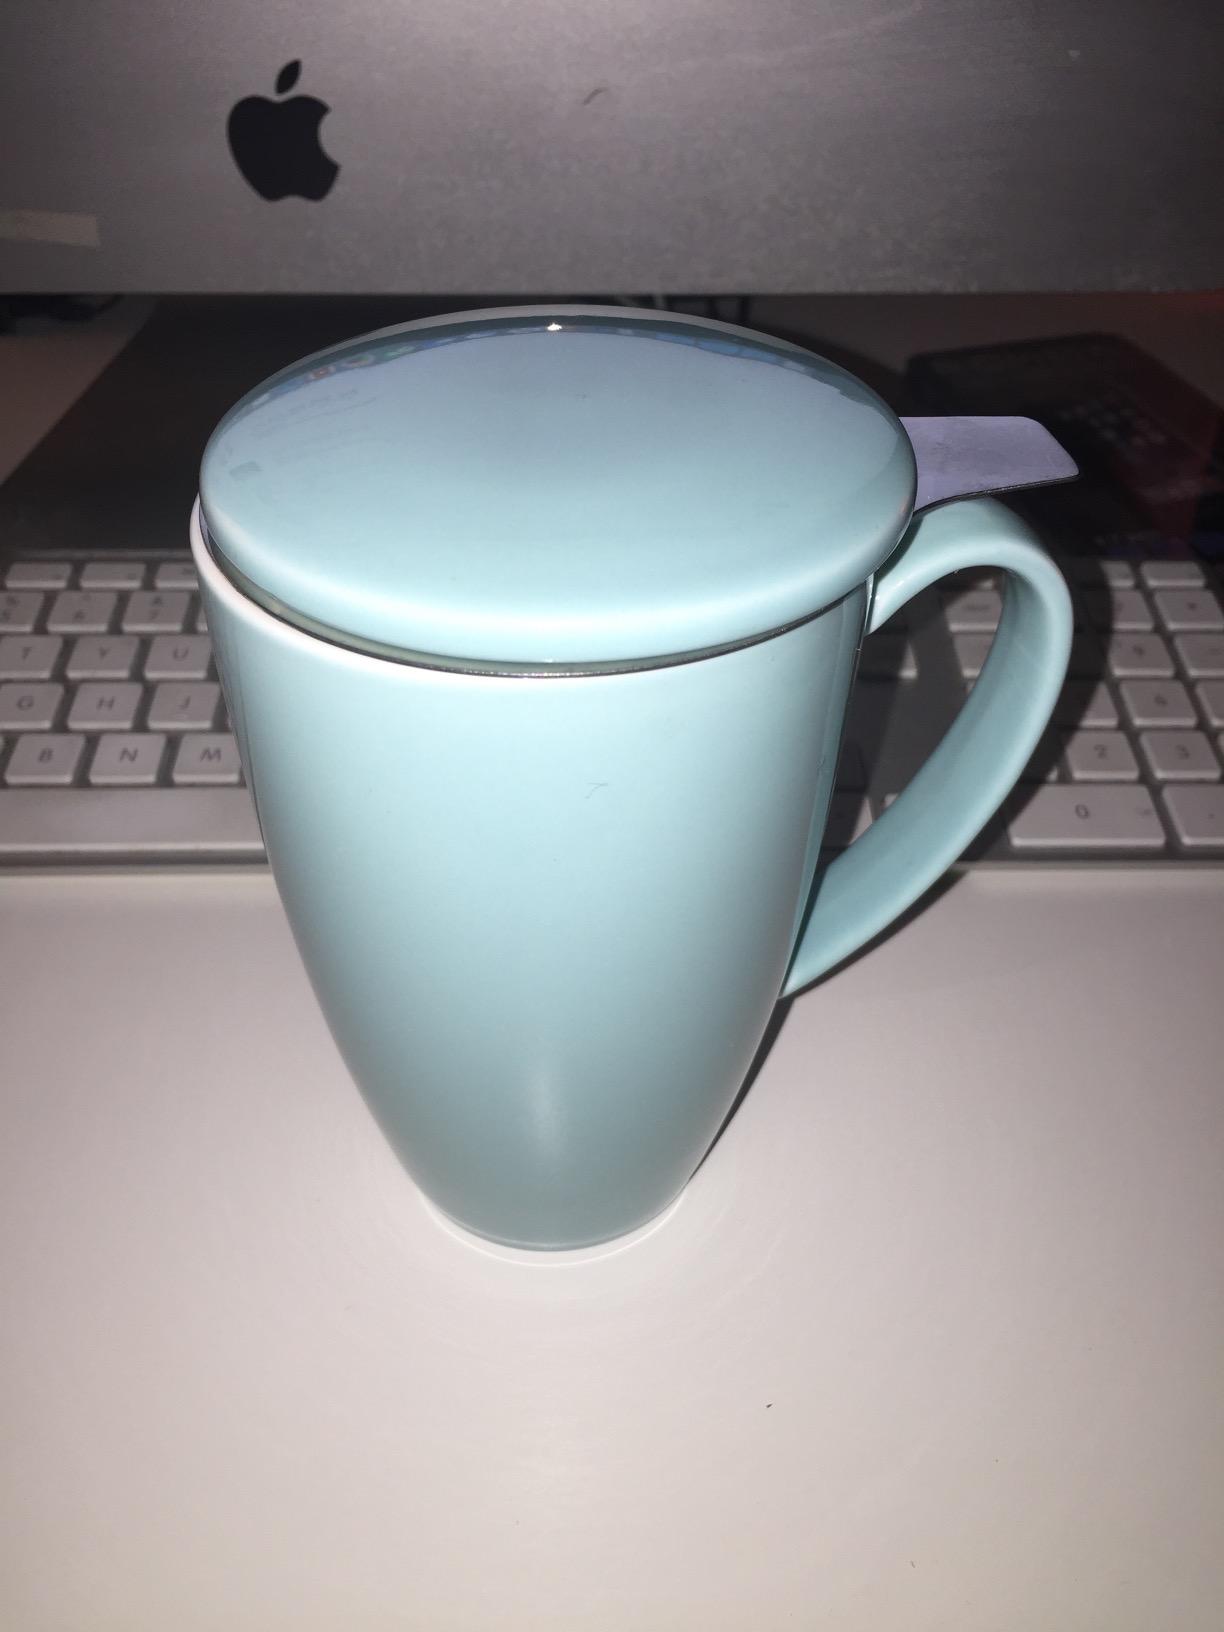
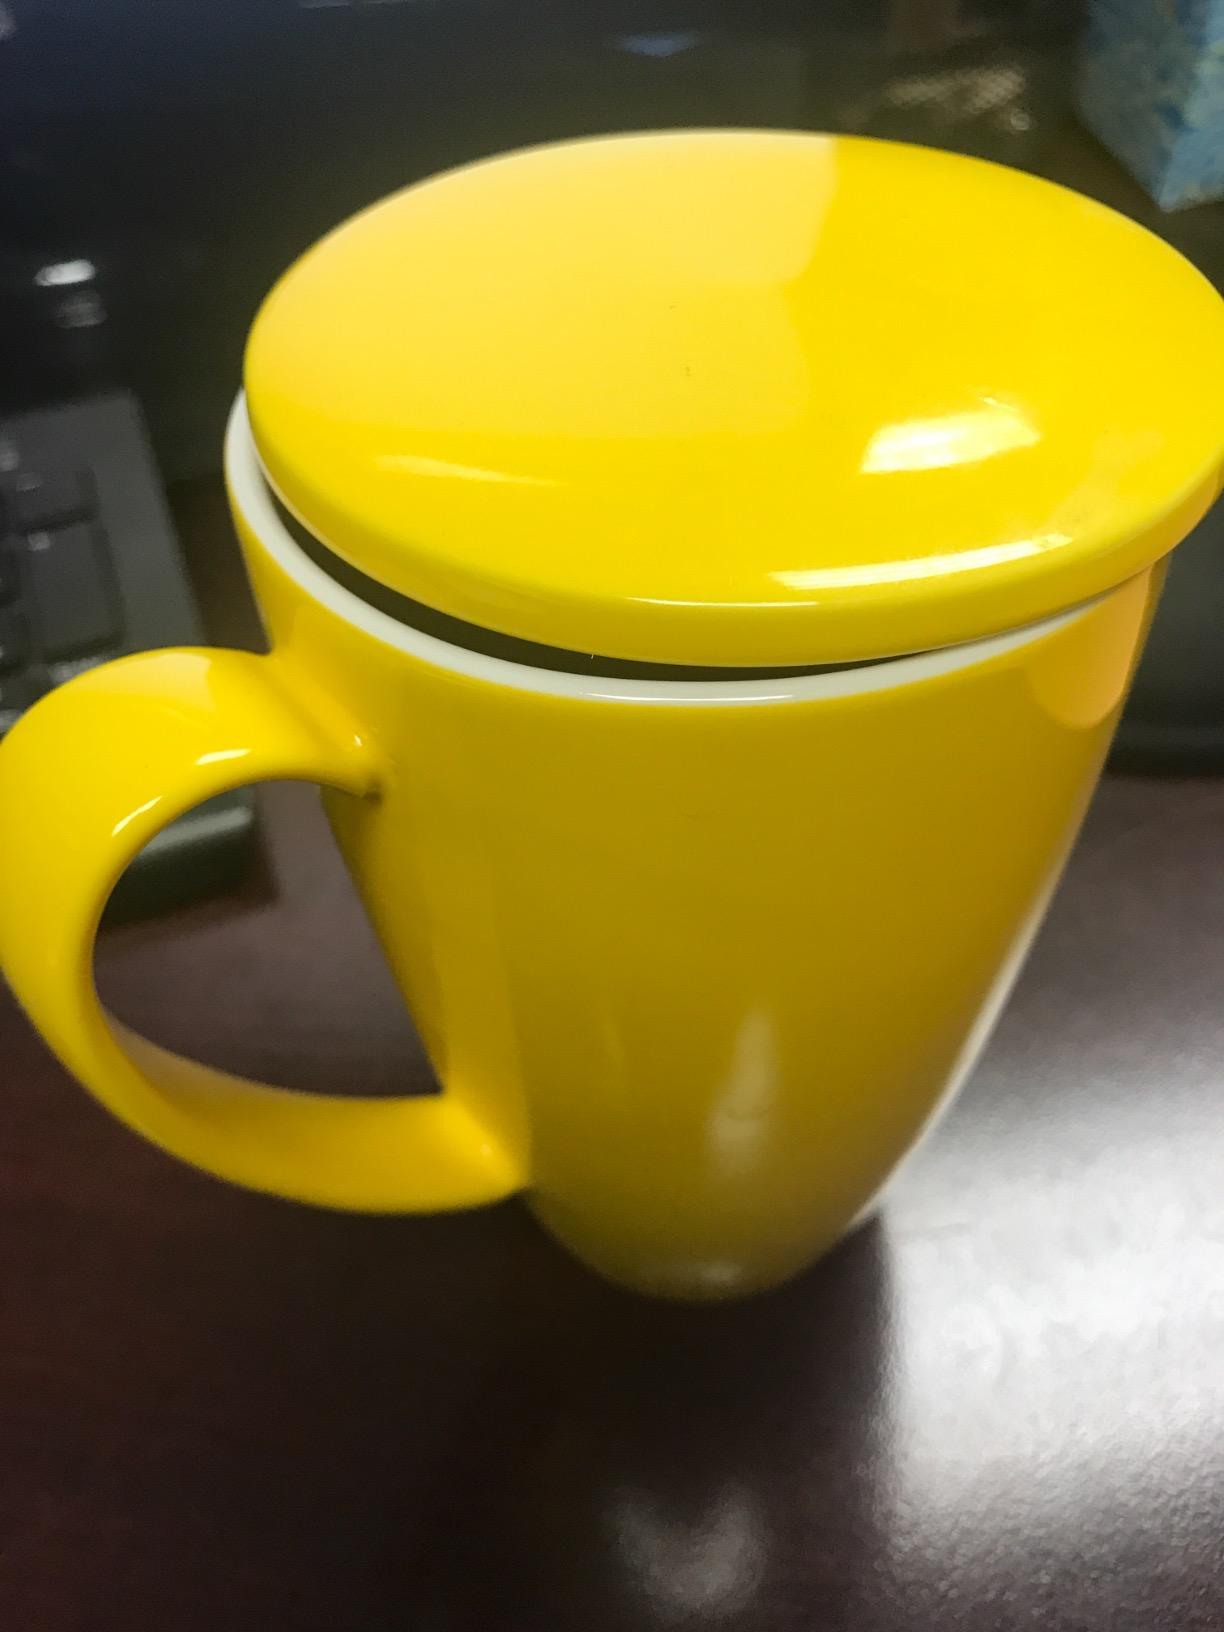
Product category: items_mug
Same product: no